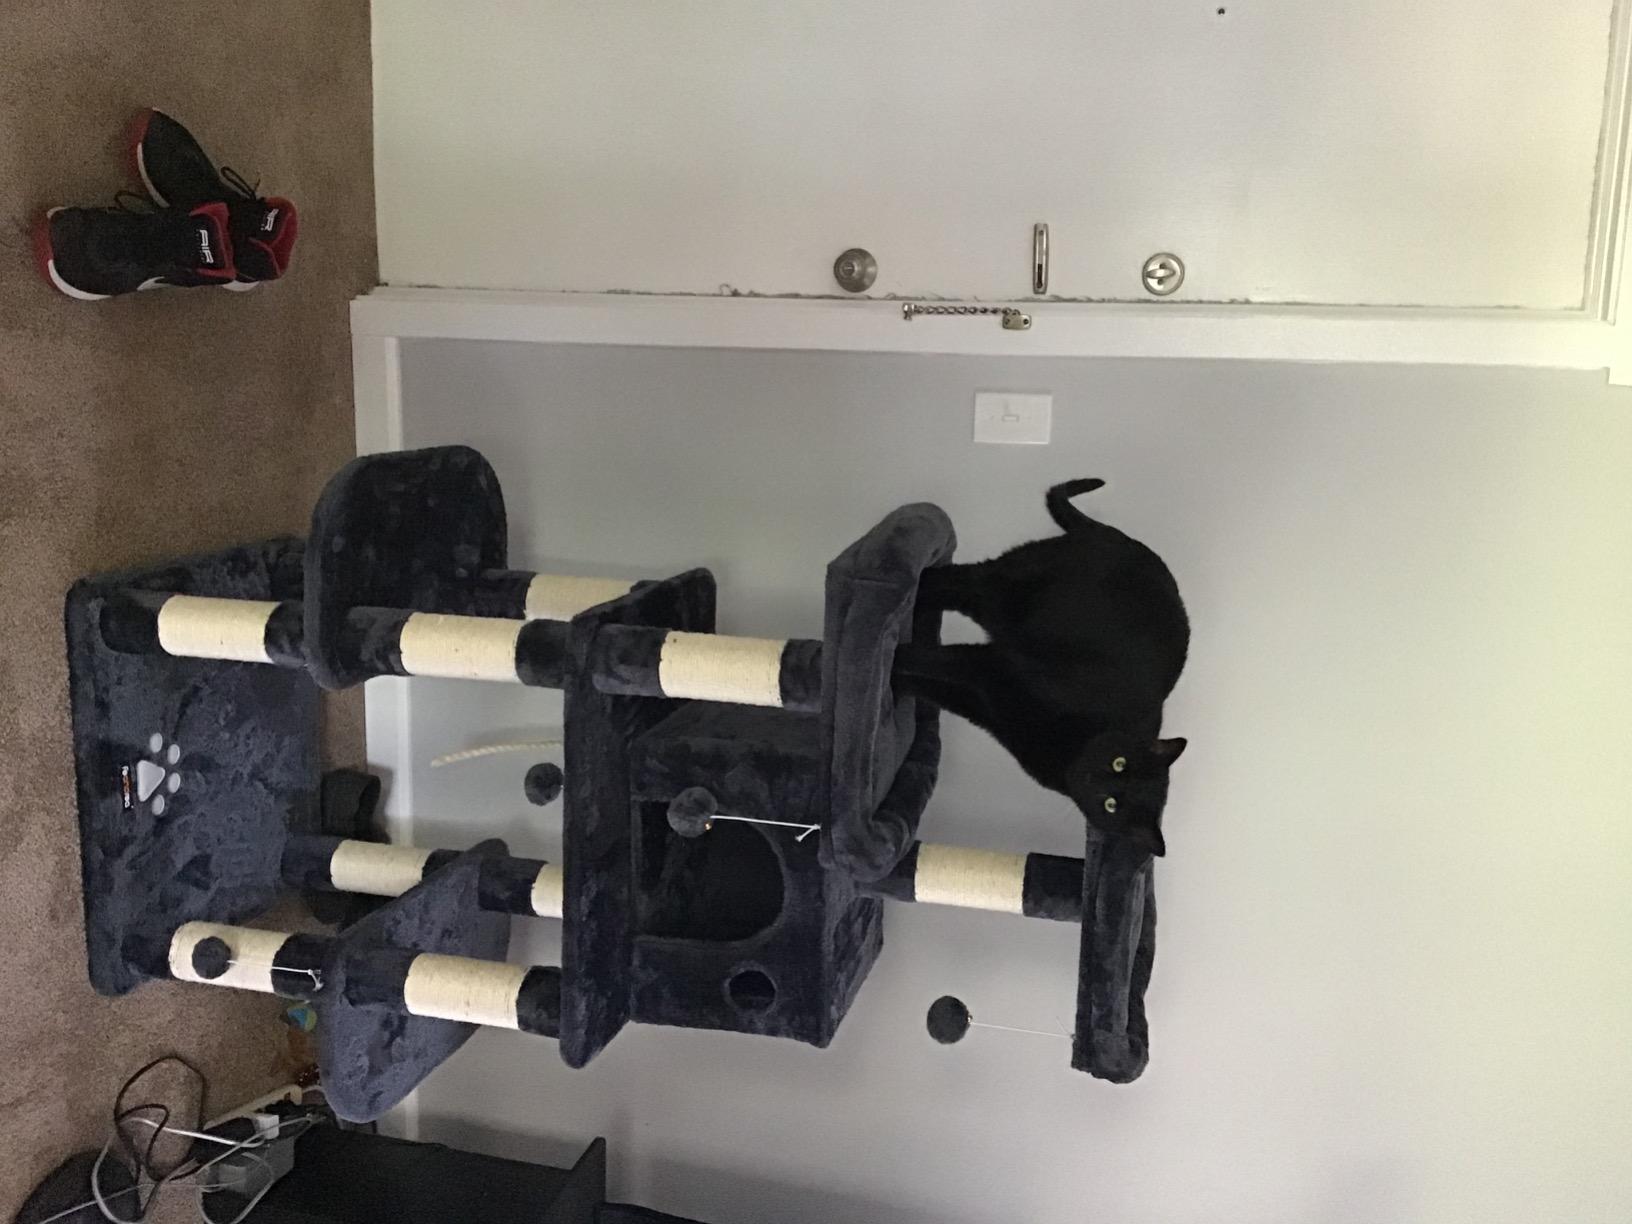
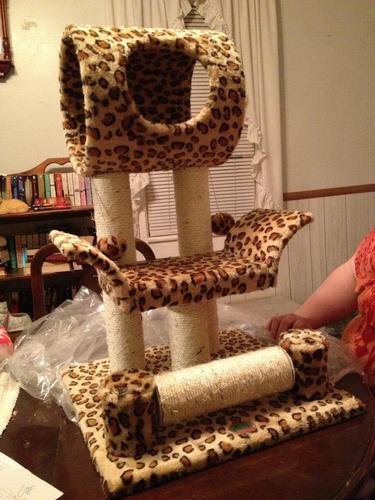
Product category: items_cat tree
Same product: no